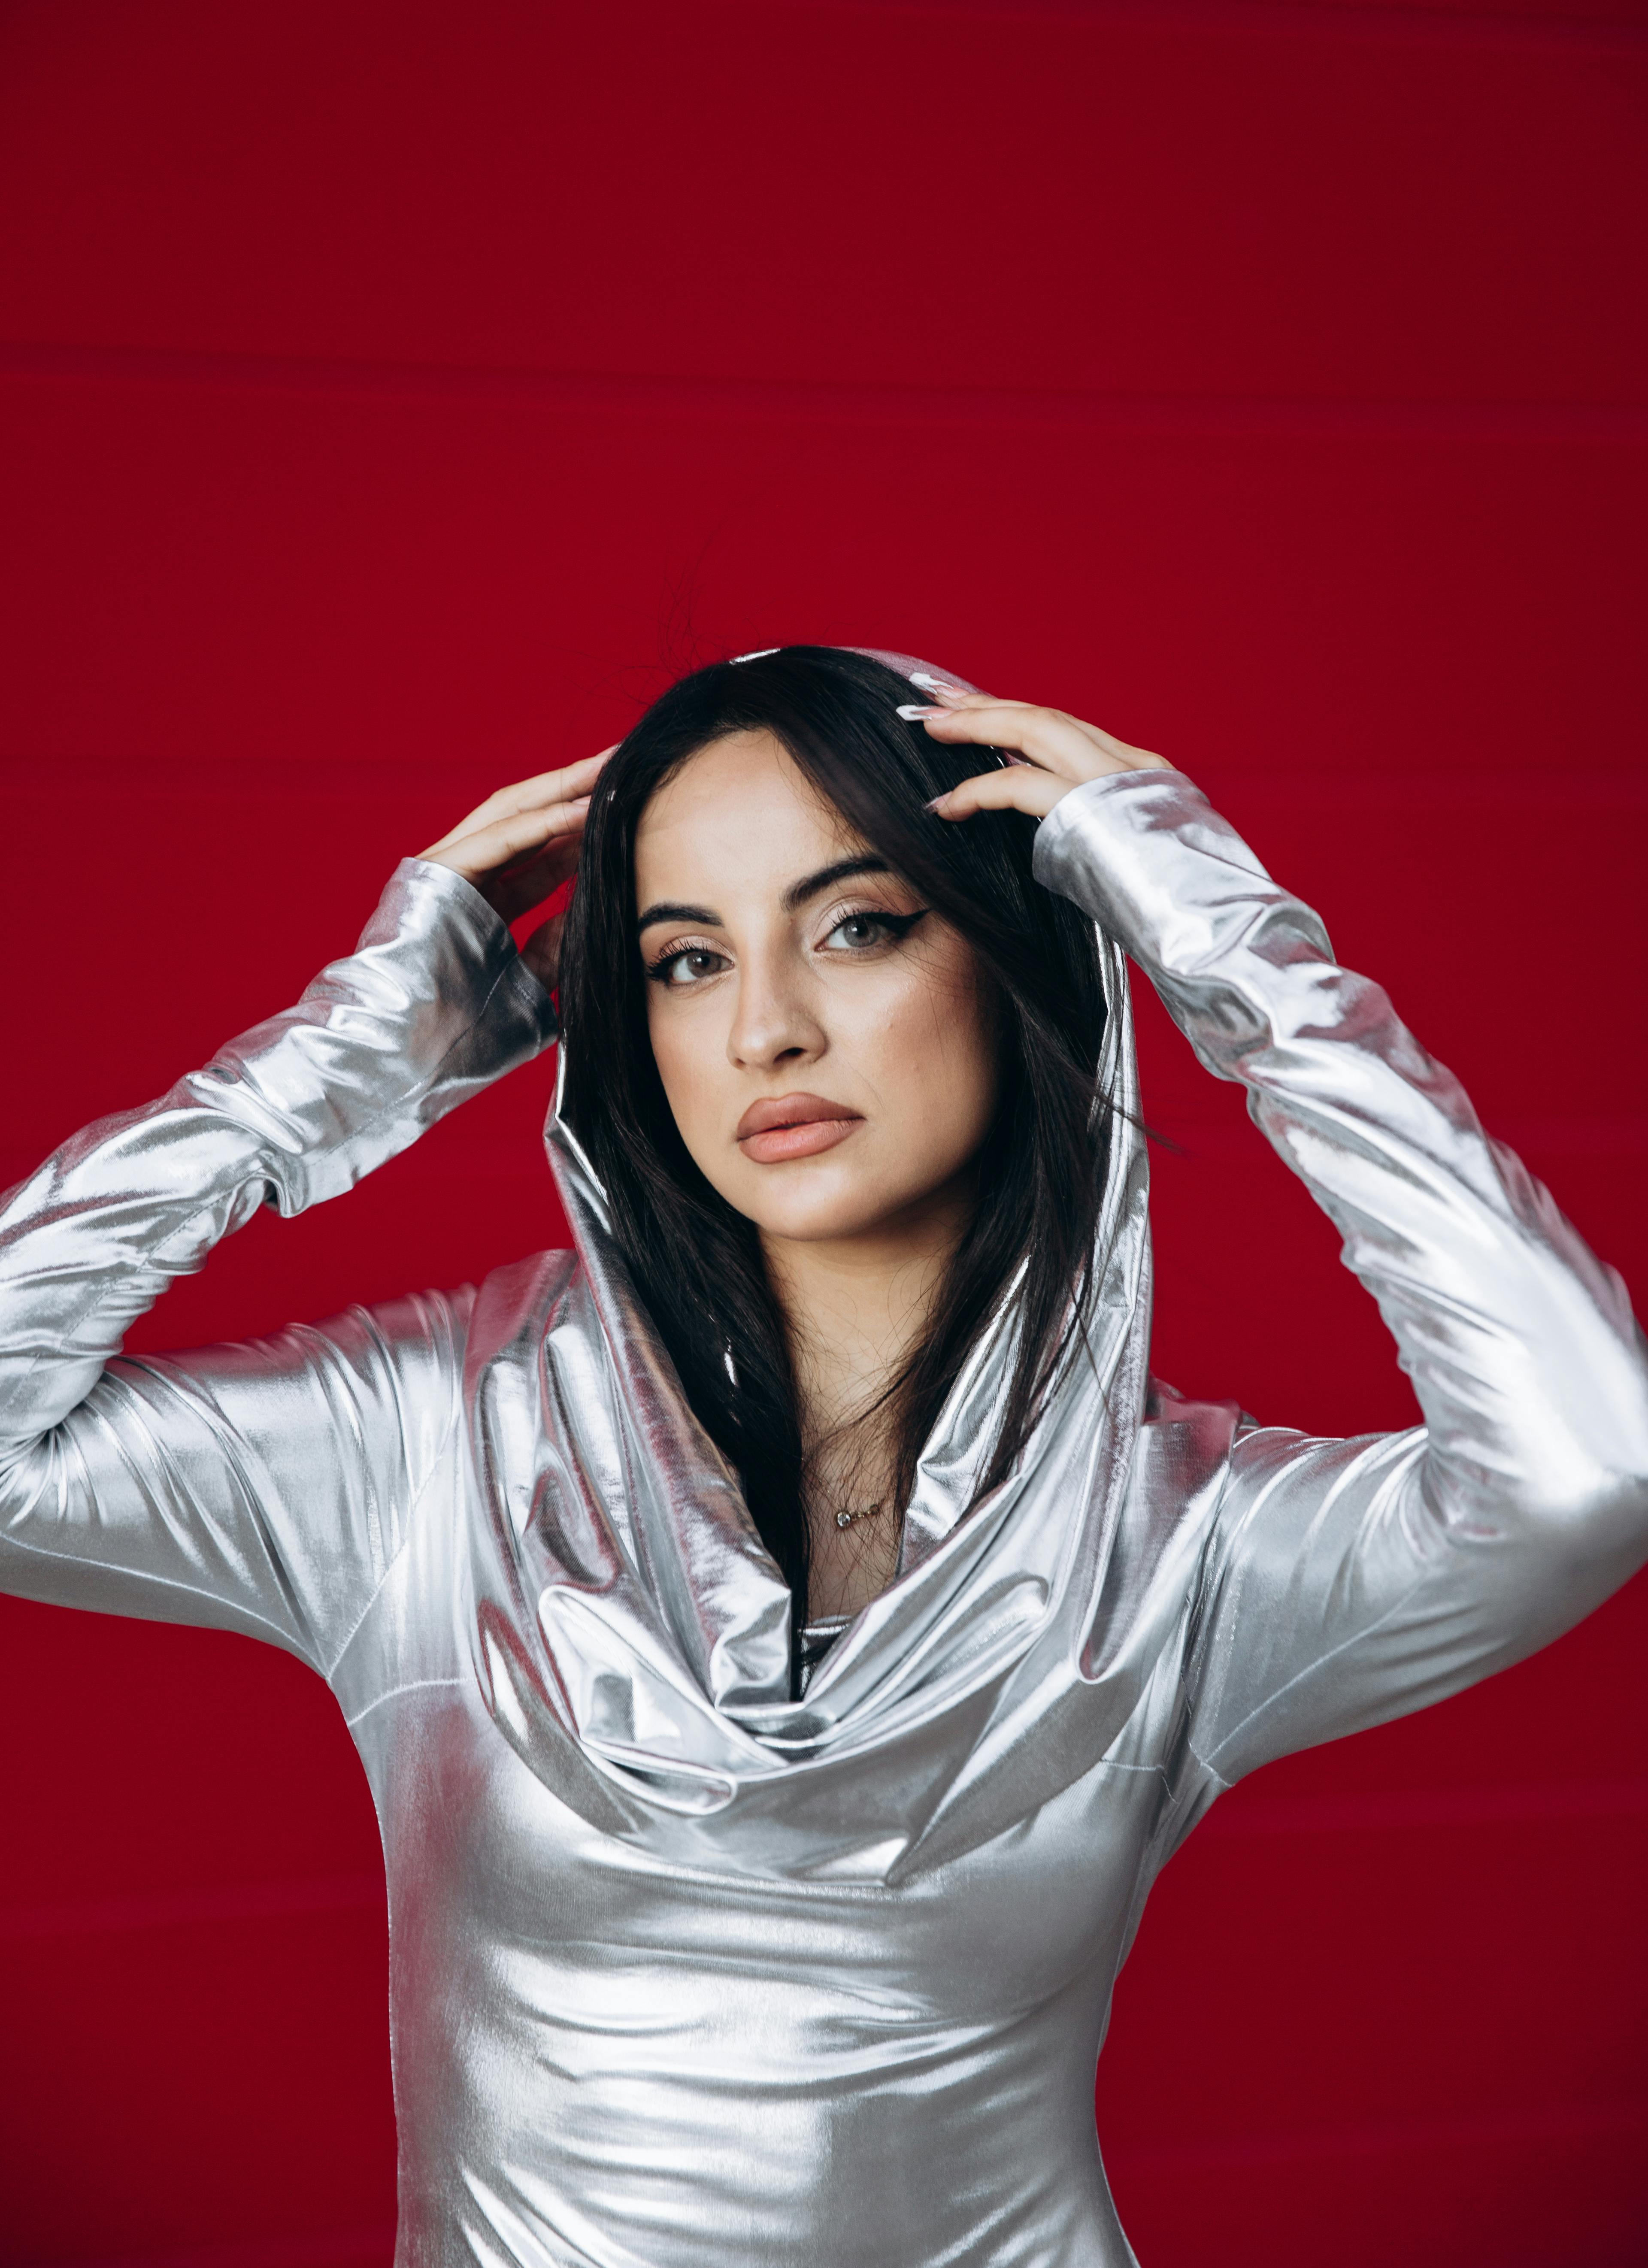
woman, lip, outerwear, shoulder, flash photography, sleeve, gesture, eyelash, thigh, fashion design, black hair, makeover, jewellery, fashion model, long hair, waist, human leg, event, necklace, fashion accessory, sitting, latex, portrait photography, latex clothing, magenta, hoodie, portrait, photo shoot, singer